Air Forces of the National People's Army

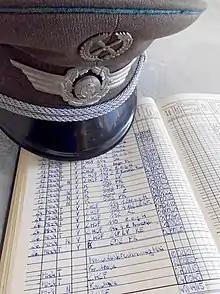
Personal log book of a Mil Mi-24 attack helicopter pilot

Starting in 1953, East Germany received An-2, La-9, Yak-11, and Yak-18 aircraft and the MiG-15bis/UTI, MiG-17/Lim-5P, An-14A, Il-14P, MiG-9, MiG-19, Il-28, Mi-4, and Ka-26 in 1956 which were provided by the Soviet Union. The first MiG-21s were delivered in 1962, being the MiG-21F-13. The 1970s saw the introduction of the MiG-23, while Su-22 fighter-bombers were delivered in the 1980s. The latest addition was the MiG-29 in 1988. The inventory also included Soviet-built helicopters along with trainers and other light aircraft manufactured in the Soviet Union.